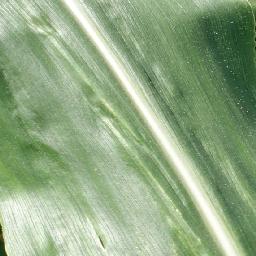
Label: Corn_(Maize)___Healthy